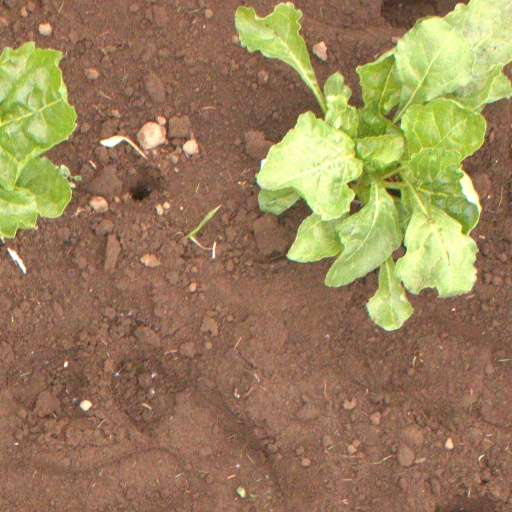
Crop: sugar beet